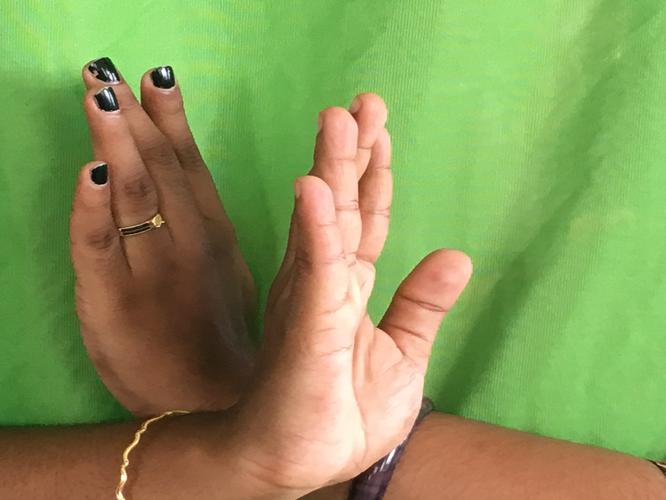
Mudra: Swastikam
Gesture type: double_hand